Jeremiah Gurney

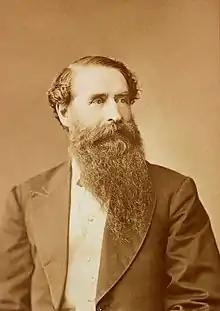
Self-portrait,

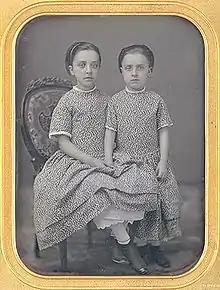

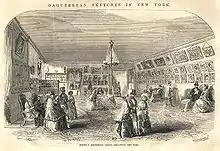

Jeremiah Gurney (October 17, 1812 – April 21, 1895) was an American daguerreotype photographer operating in New York.